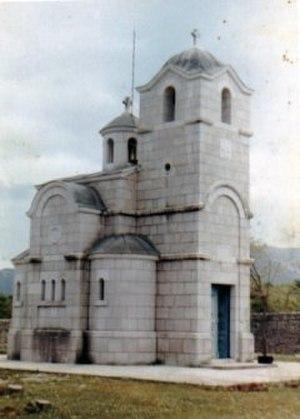
L'éparchie de Hum-Herzégovine et du littoral est une éparchie, c'est-à-dire une circonscription de l'Église orthodoxe serbe. Elle est située en Bosnie-Herzégovine et, partiellement, en Croatie et au Monténégro ; son siège se trouve à Mostar. En 2006, elle est administrée par l'évêque Grigorije.